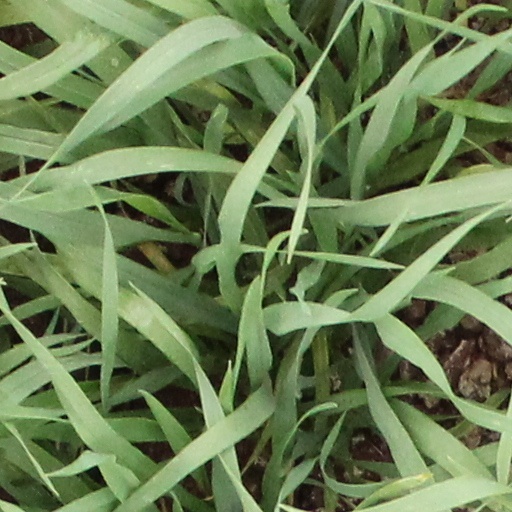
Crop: wheat